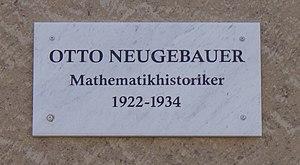
Otto Eduard Neugebauer, né le 26 mai 1899 à Innsbruck et mort le 19 février 1990 dans le New Jersey, est un mathématicien et historien des sciences autrichien, naturalisé américain. Il étudie l'histoire des mathématiques et de l'astronomie, depuis la haute Antiquité mésopotamienne et égyptienne jusqu'au Moyen Âge musulman. Ses publications montrent que les mathématiques babyloniennes étaient bien plus élaborées qu'on ne le pensait jusqu'alors.